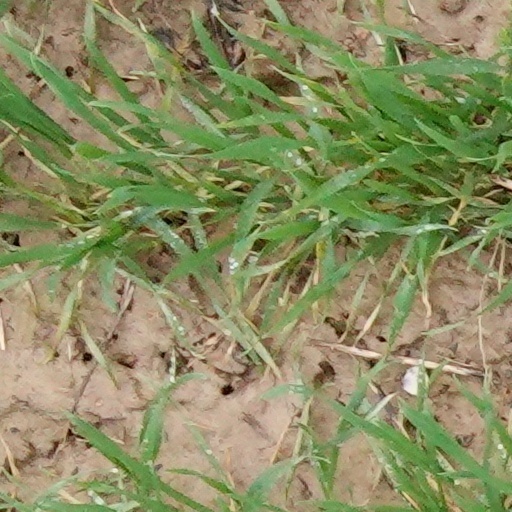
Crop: wheat